Honduran art

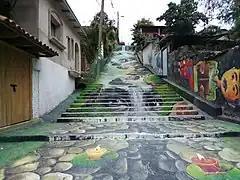
Murals in Cantarranas.

Honduran art is any artistic piece produced or that resembles the cultural patterns of the Republic of Honduras, which has been a facet that has existed with the very presence of the human being in the Honduran territory.